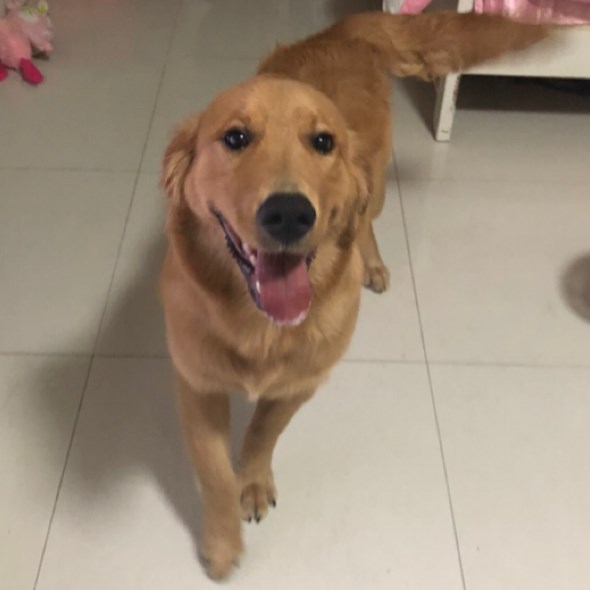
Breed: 5355-n000126-golden_retriever